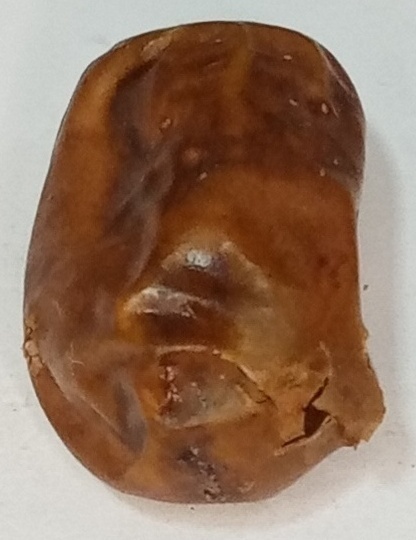
Variety: fasli-toto
Size: large
Grade: grade-1